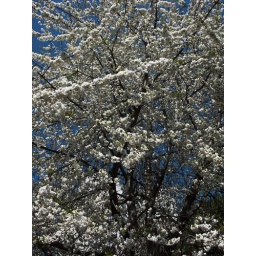
tree in flower